Answer in natural language. Considering the relative positions, where is swivel office chair with adjustable armrests with respect to brown colour desk  shape square? Choose between the following options: right or left
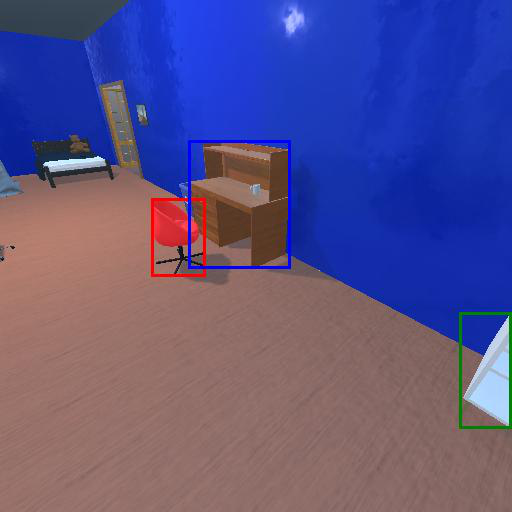
<answer>left</answer>